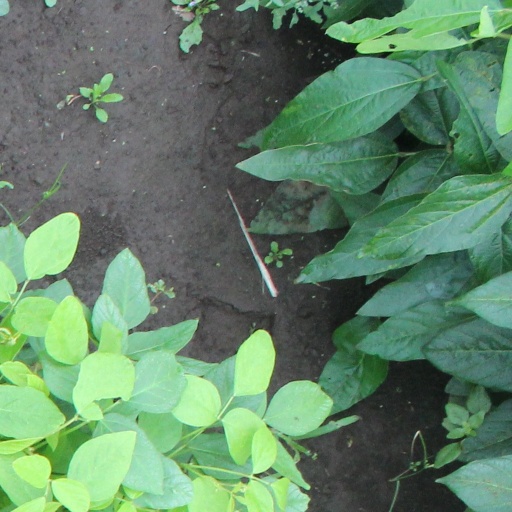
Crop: soybean